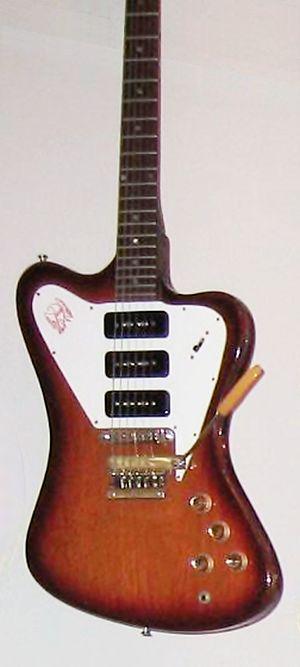
La Gibson Firebird est une guitare électrique produite par la firme Gibson Guitar Corporation depuis 1963.